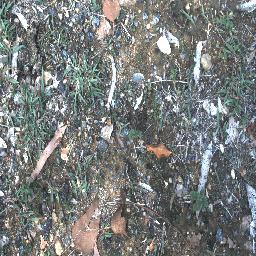
Label: negative